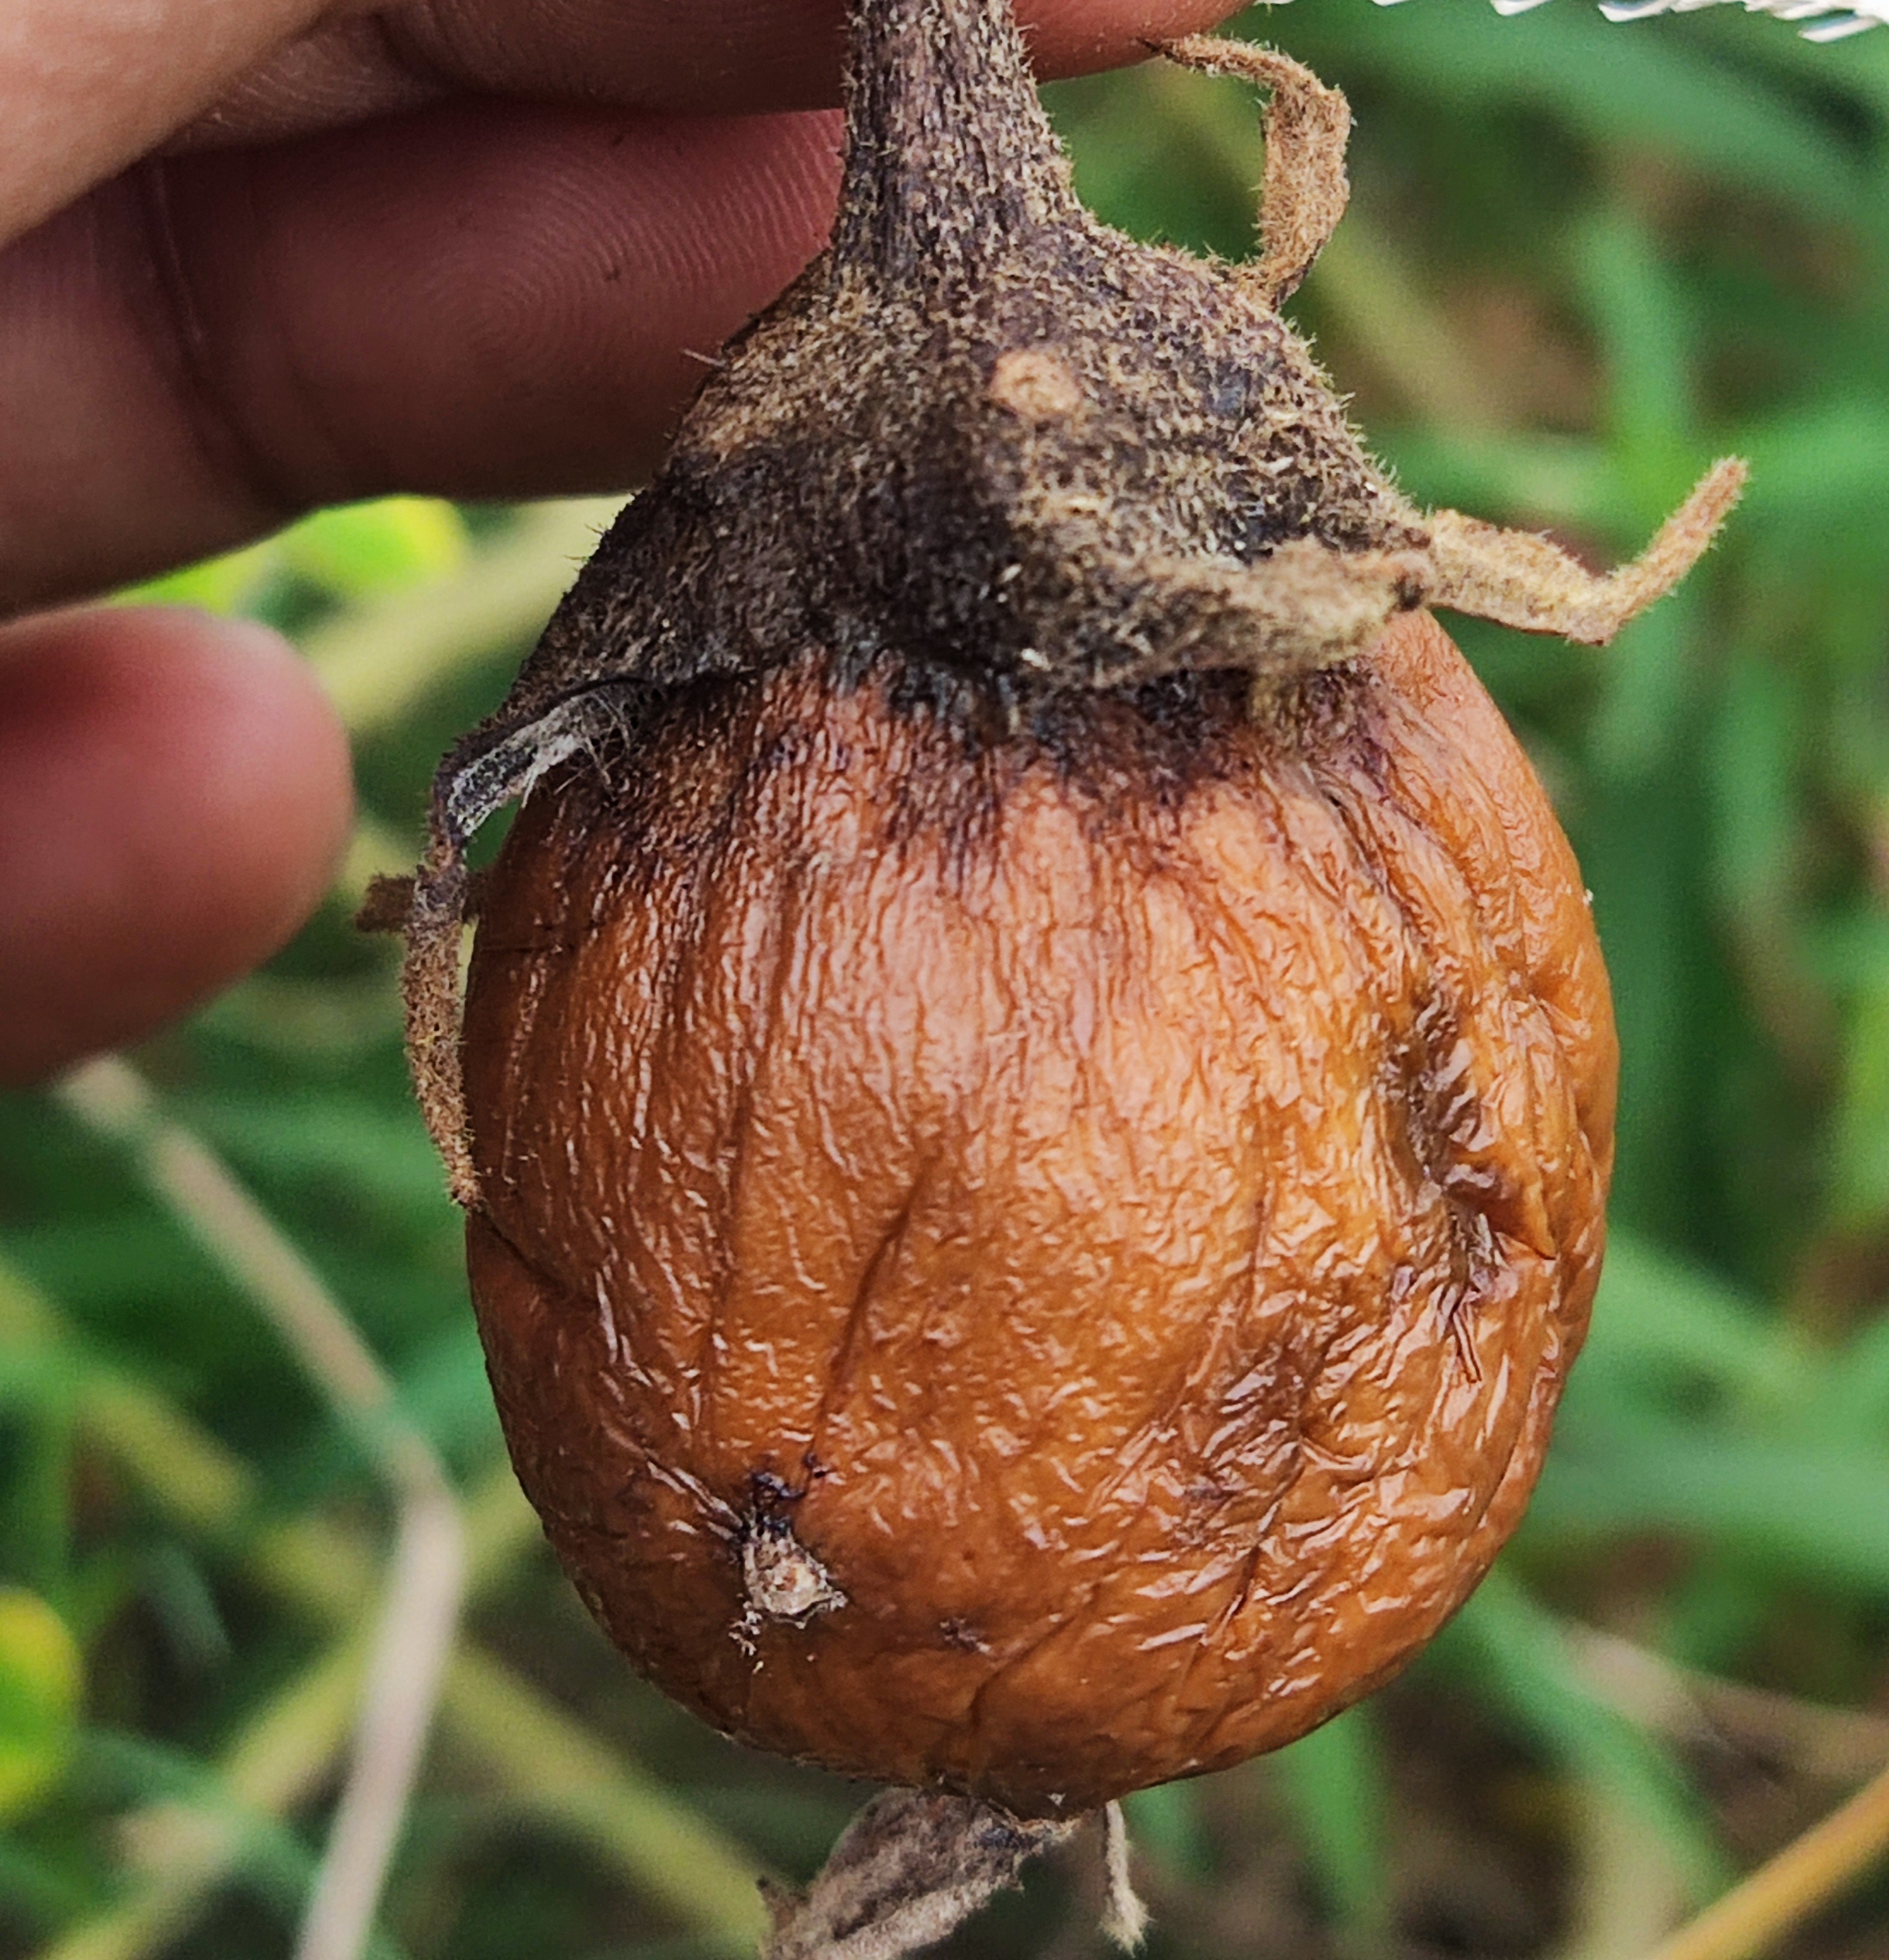
Label: Wet Rot